2015 Mexican Grand Prix

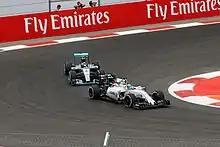
Nico Rosberg (seen here behind Felipe Massa) won the race.

Sebastian Vettel slowly moved up the field, running eleventh on lap 18, only to spin a lap later at turn seven, falling back to 16th. He subsequently complained about a flat spot on his tyre, but continued without pitting. On lap 20, Sergio Pérez made a pit stop for new tyres and a front wing adjustment. Since the stop took longer than expected, he rejoined just before Sainz Jr., who used the momentum to pass Pérez into turn one. Meanwhile, Räikkönen and Bottas were racing for sixth place. On lap 24, Bottas attacked around the outside into turn two, sticking to the inside line at the following corner, where Räikkönen did not back away and ran into the front-left of the Williams, breaking his own rear-right suspension and forcing him to retire on the spot, while Bottas was able to carry on. Rosberg came in for his scheduled pit stop on lap 27, while Hamilton waited two laps to follow suit, trying to get ahead. This proved unsuccessful, as he rejoined behind Rosberg after his stop on lap 29. On lap 35, Sergio Pérez attempted to overtake Carlos Sainz Jr. for ninth, who ran wide and kept his position. After his team radio informed him that he had done so by going off track, he handed the position to Pérez. Sebastian Vettel made a pit stop for a second time on lap 37 and rejoined in between the two Mercedes of Rosberg and Hamilton, albeit a lap down. He was told to let Hamilton go by as well some laps later.